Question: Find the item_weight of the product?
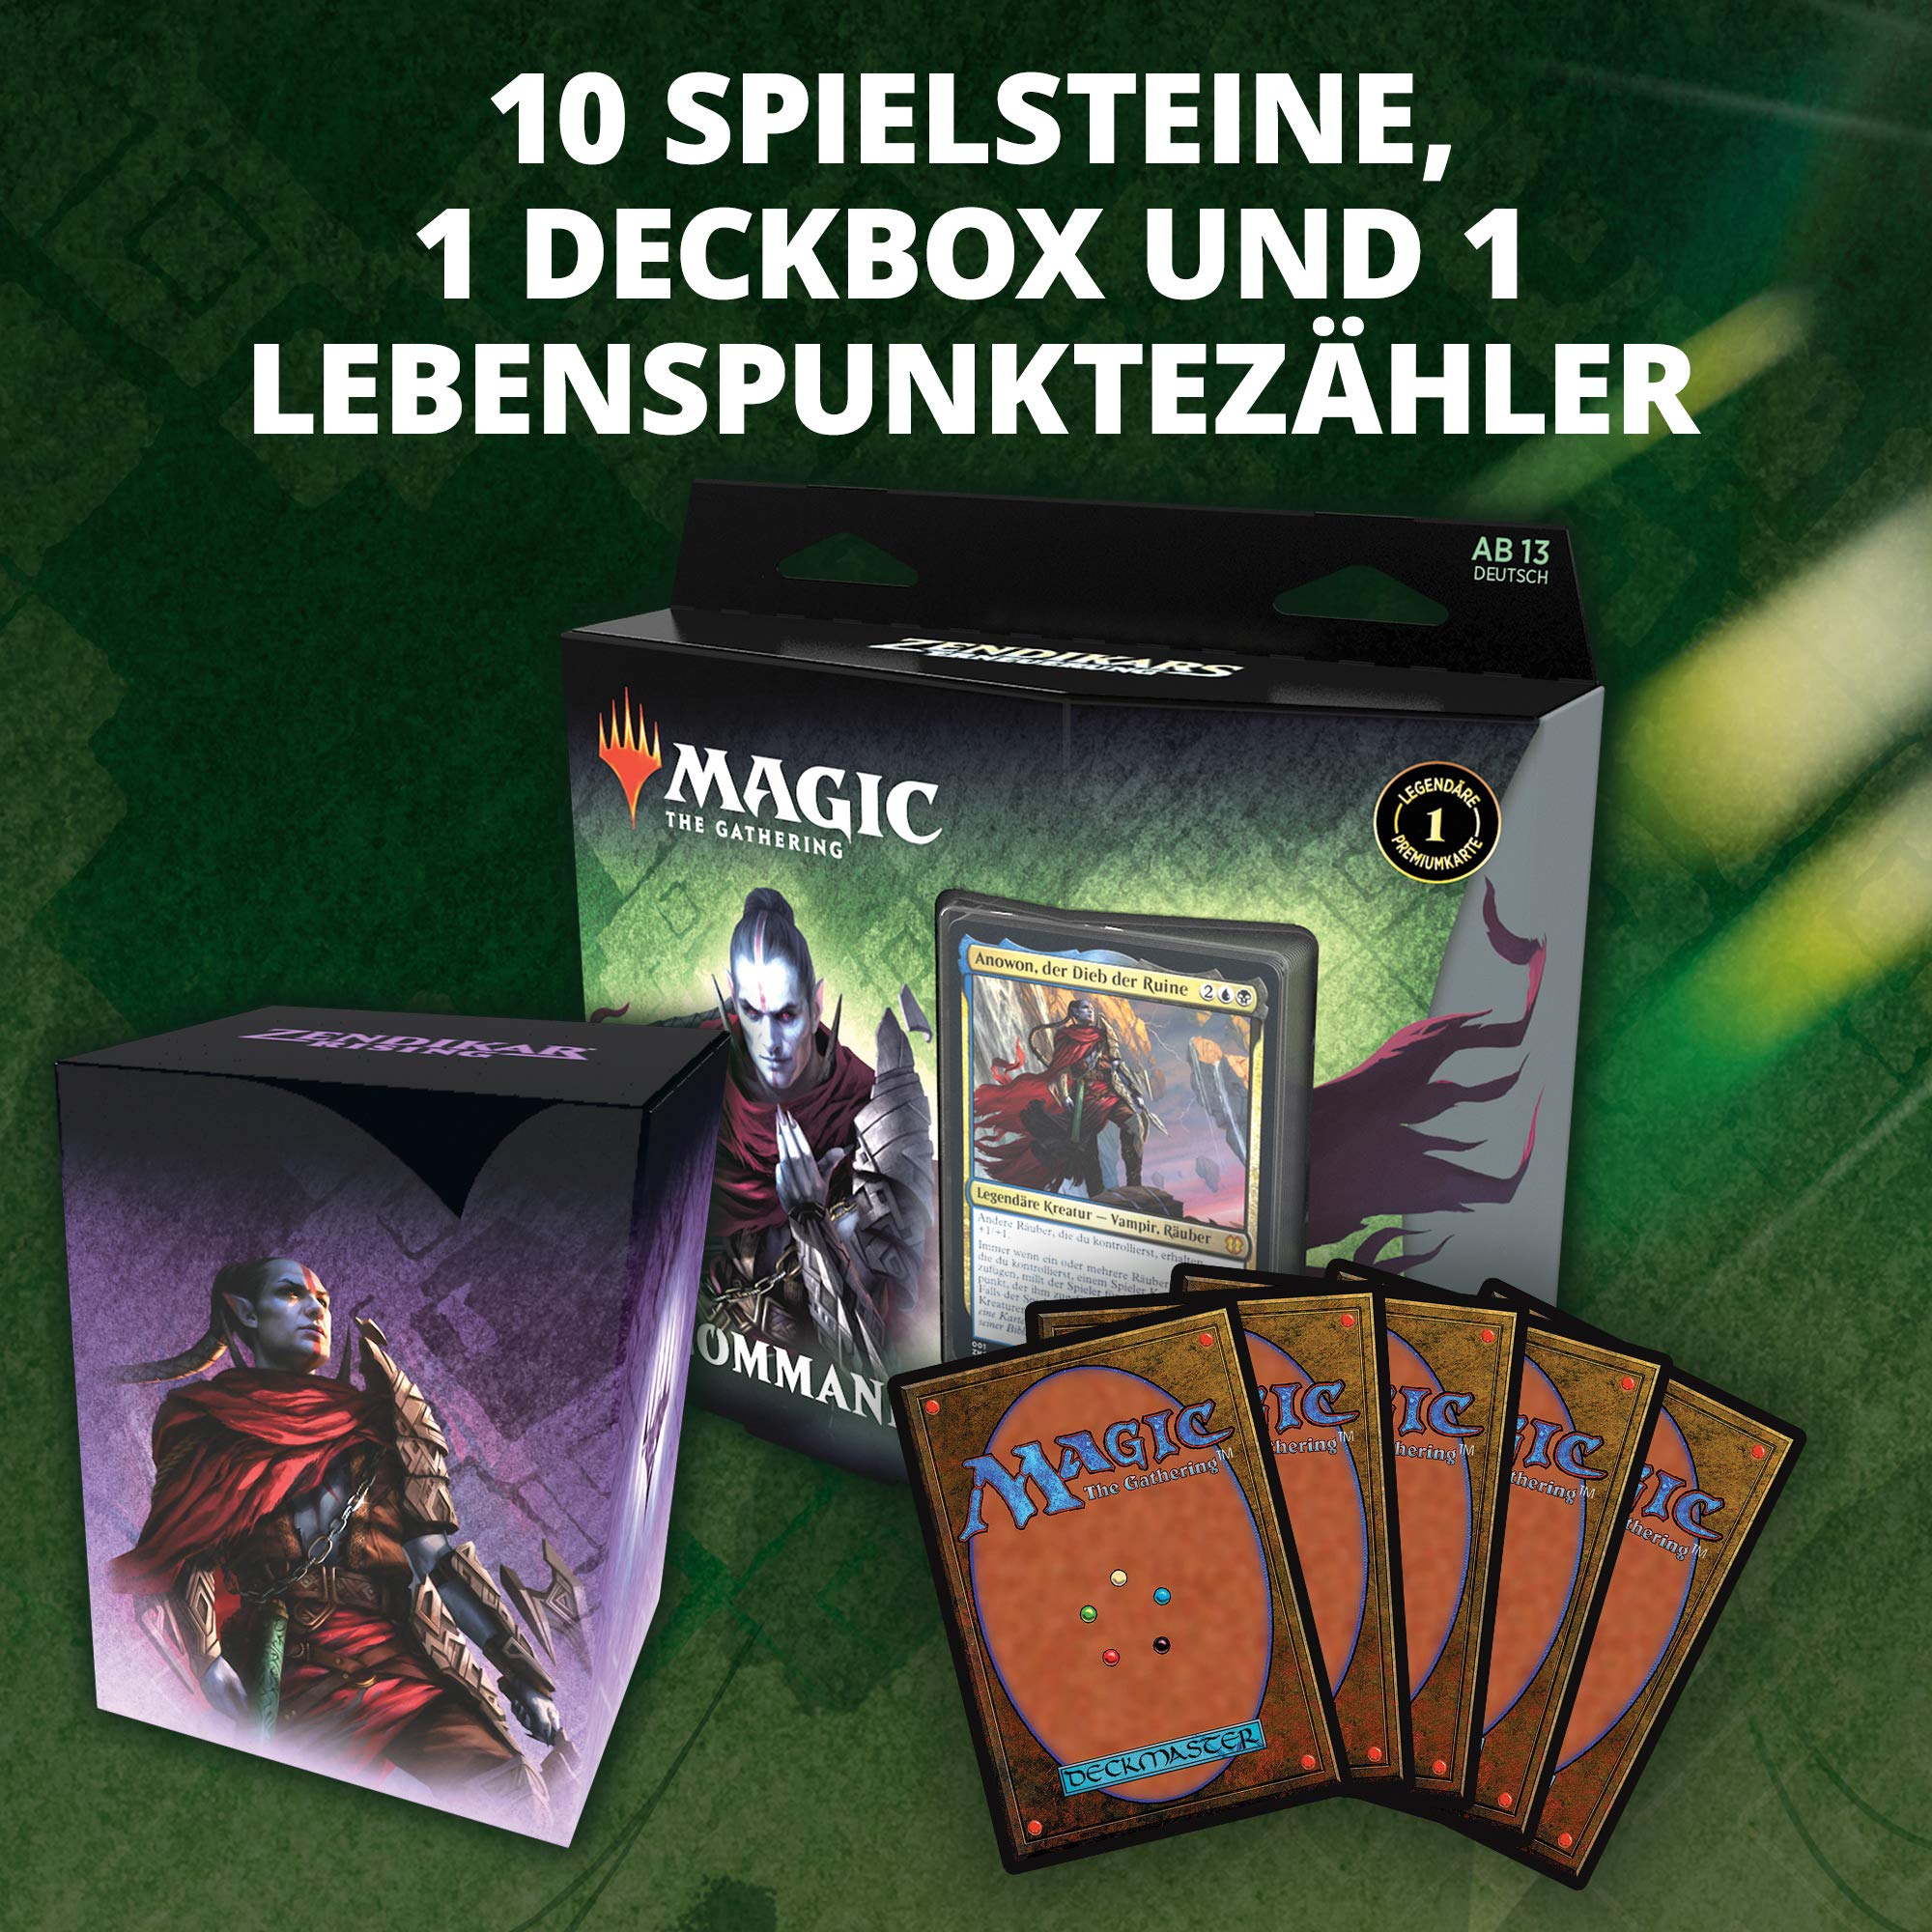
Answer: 1.0 pound